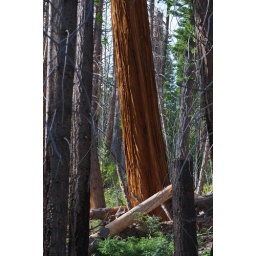
A beautifully red pine tree in Yosemite, just off the path up to the top of Half Dome.